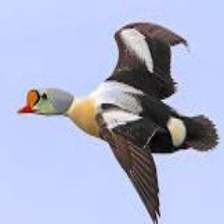
Species: KING EIDER
Scientific name: SOMATERIA SPECTABILIS
ImageNet parent category: drake